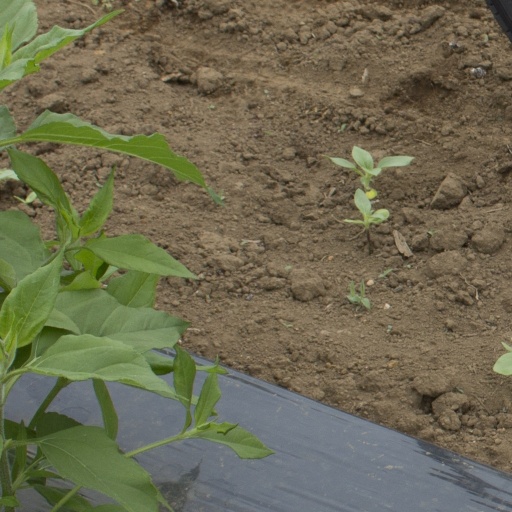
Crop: Jerusalem artichoke